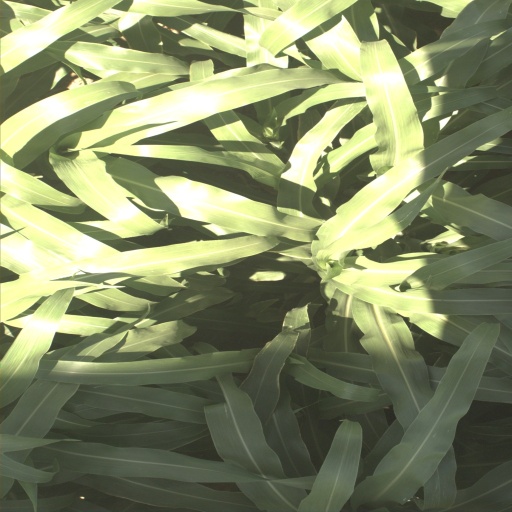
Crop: sorghum